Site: brandenburg
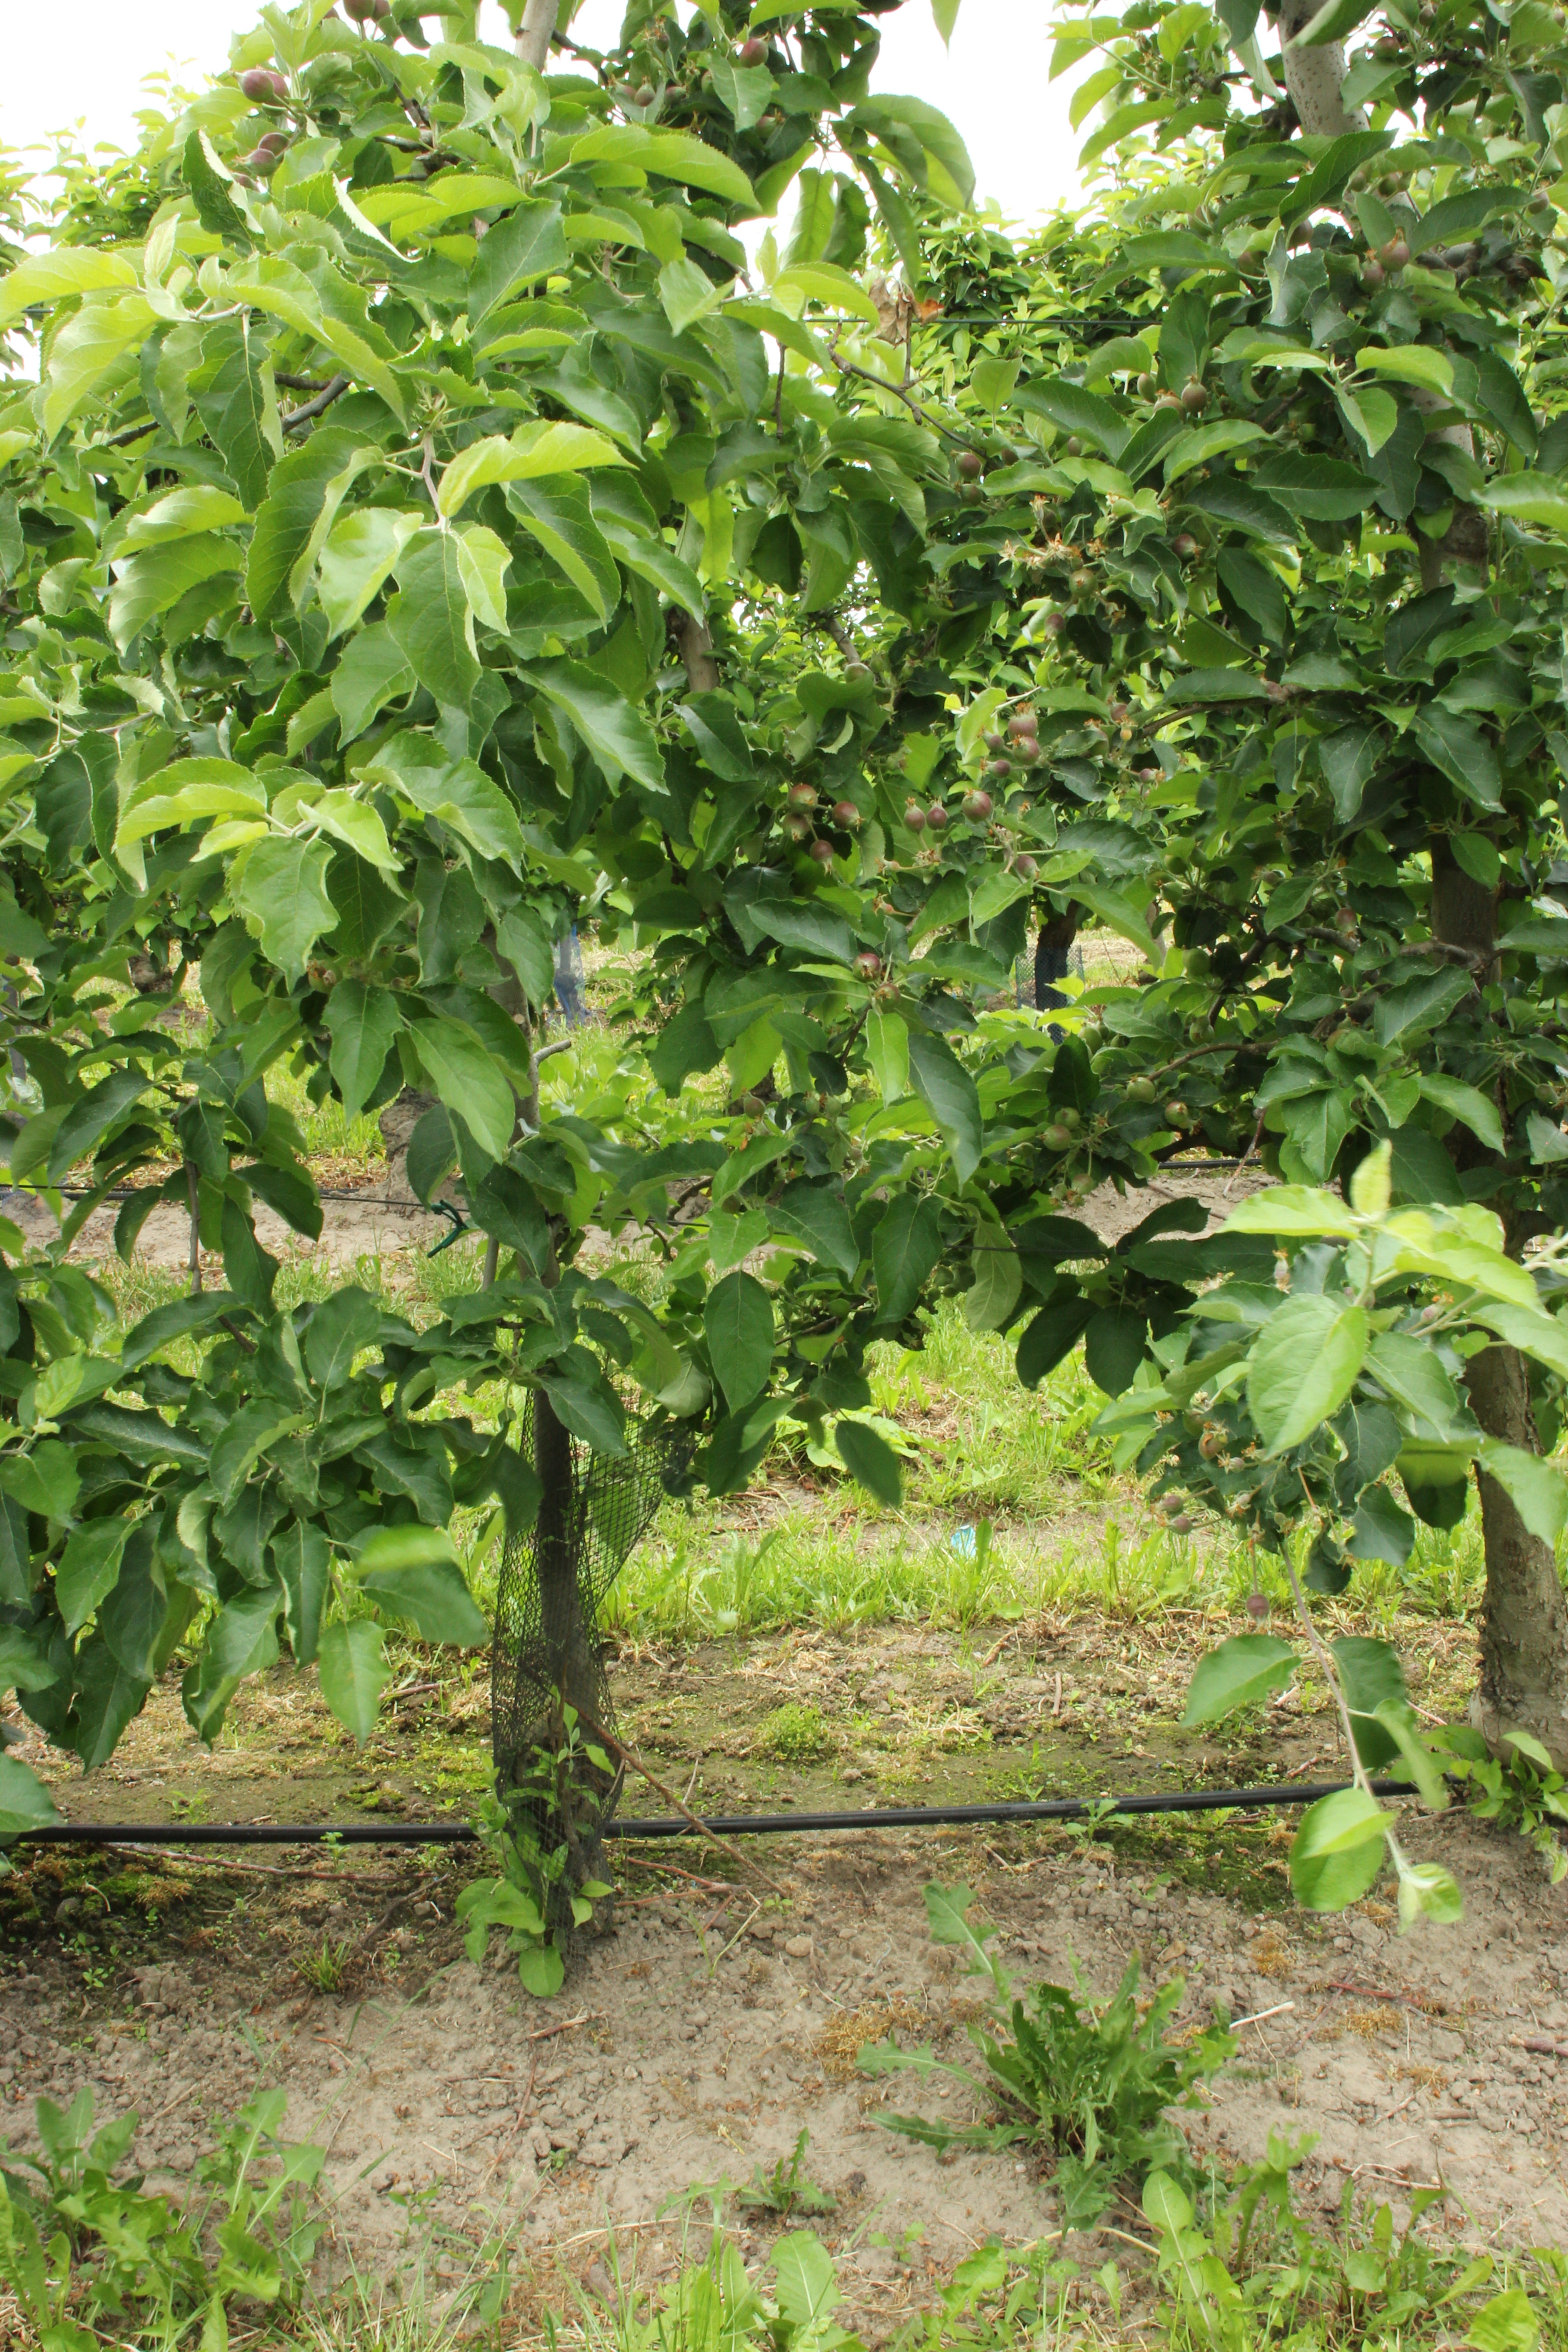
Growth stage (BBCH 72): Development of fruit